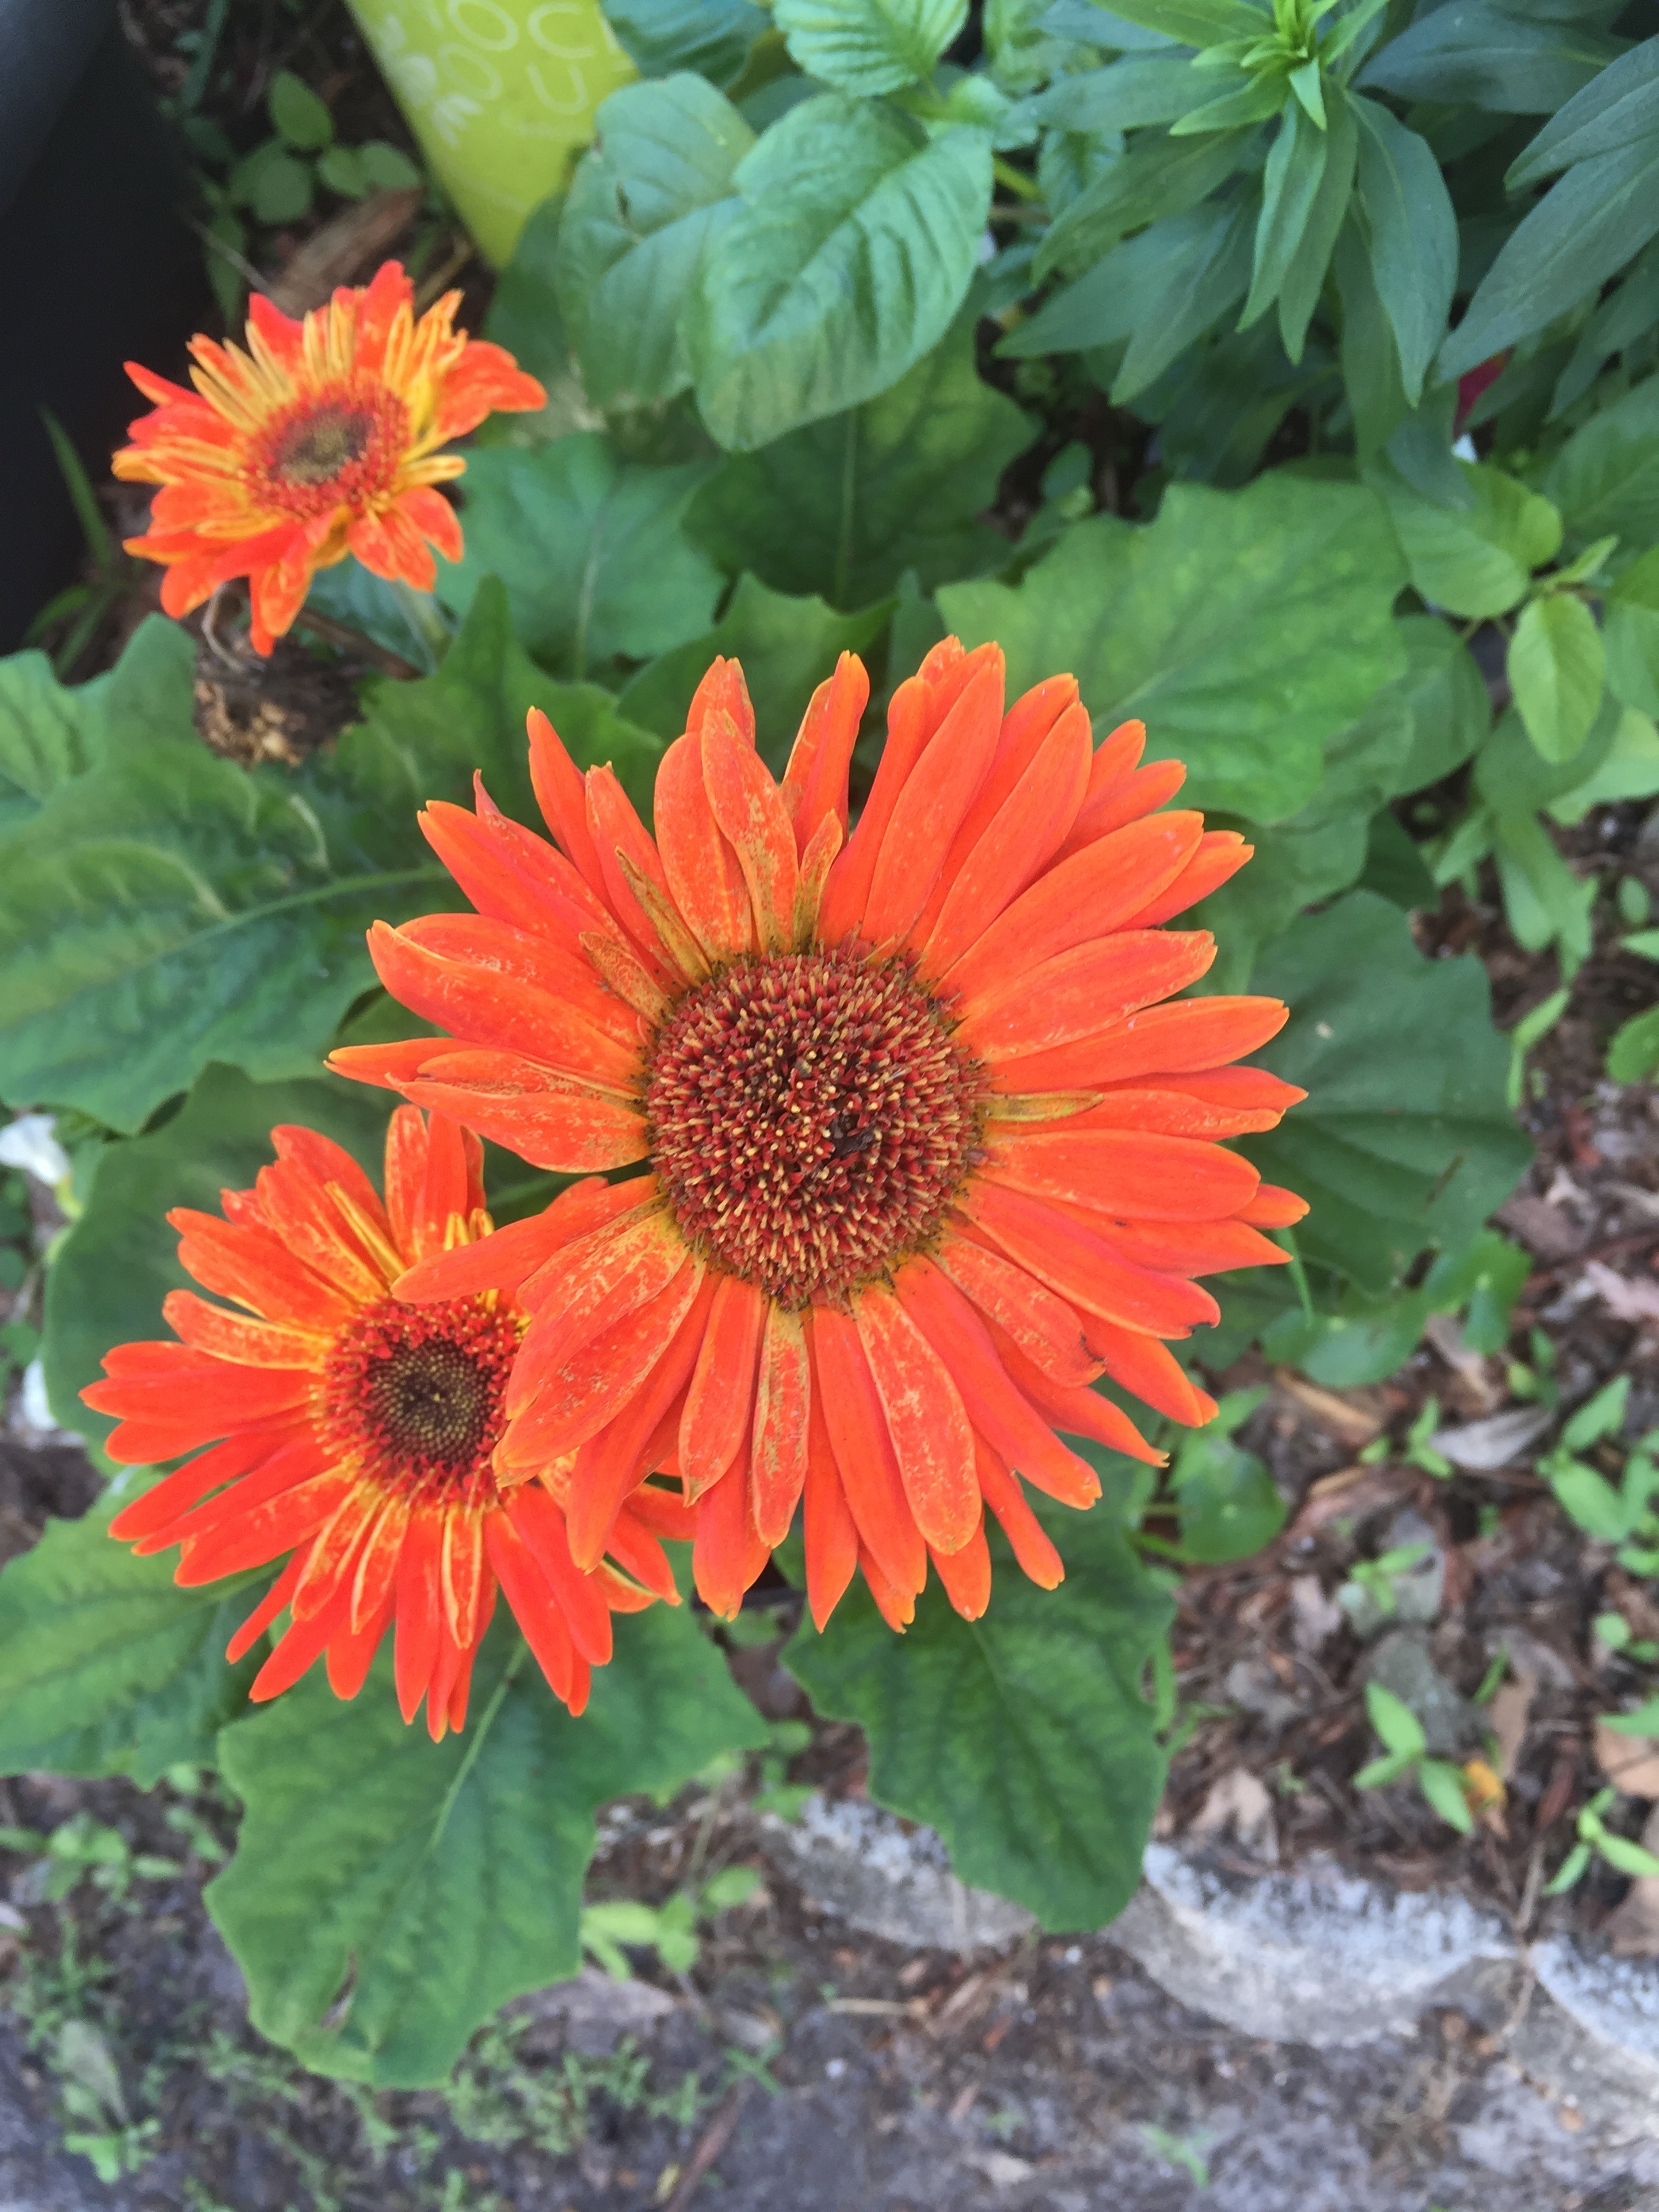
plant, flower, petal, herb, botany, flora, gerbera, flowering plant, daisy family, annual plant, land plant, blanket flowers